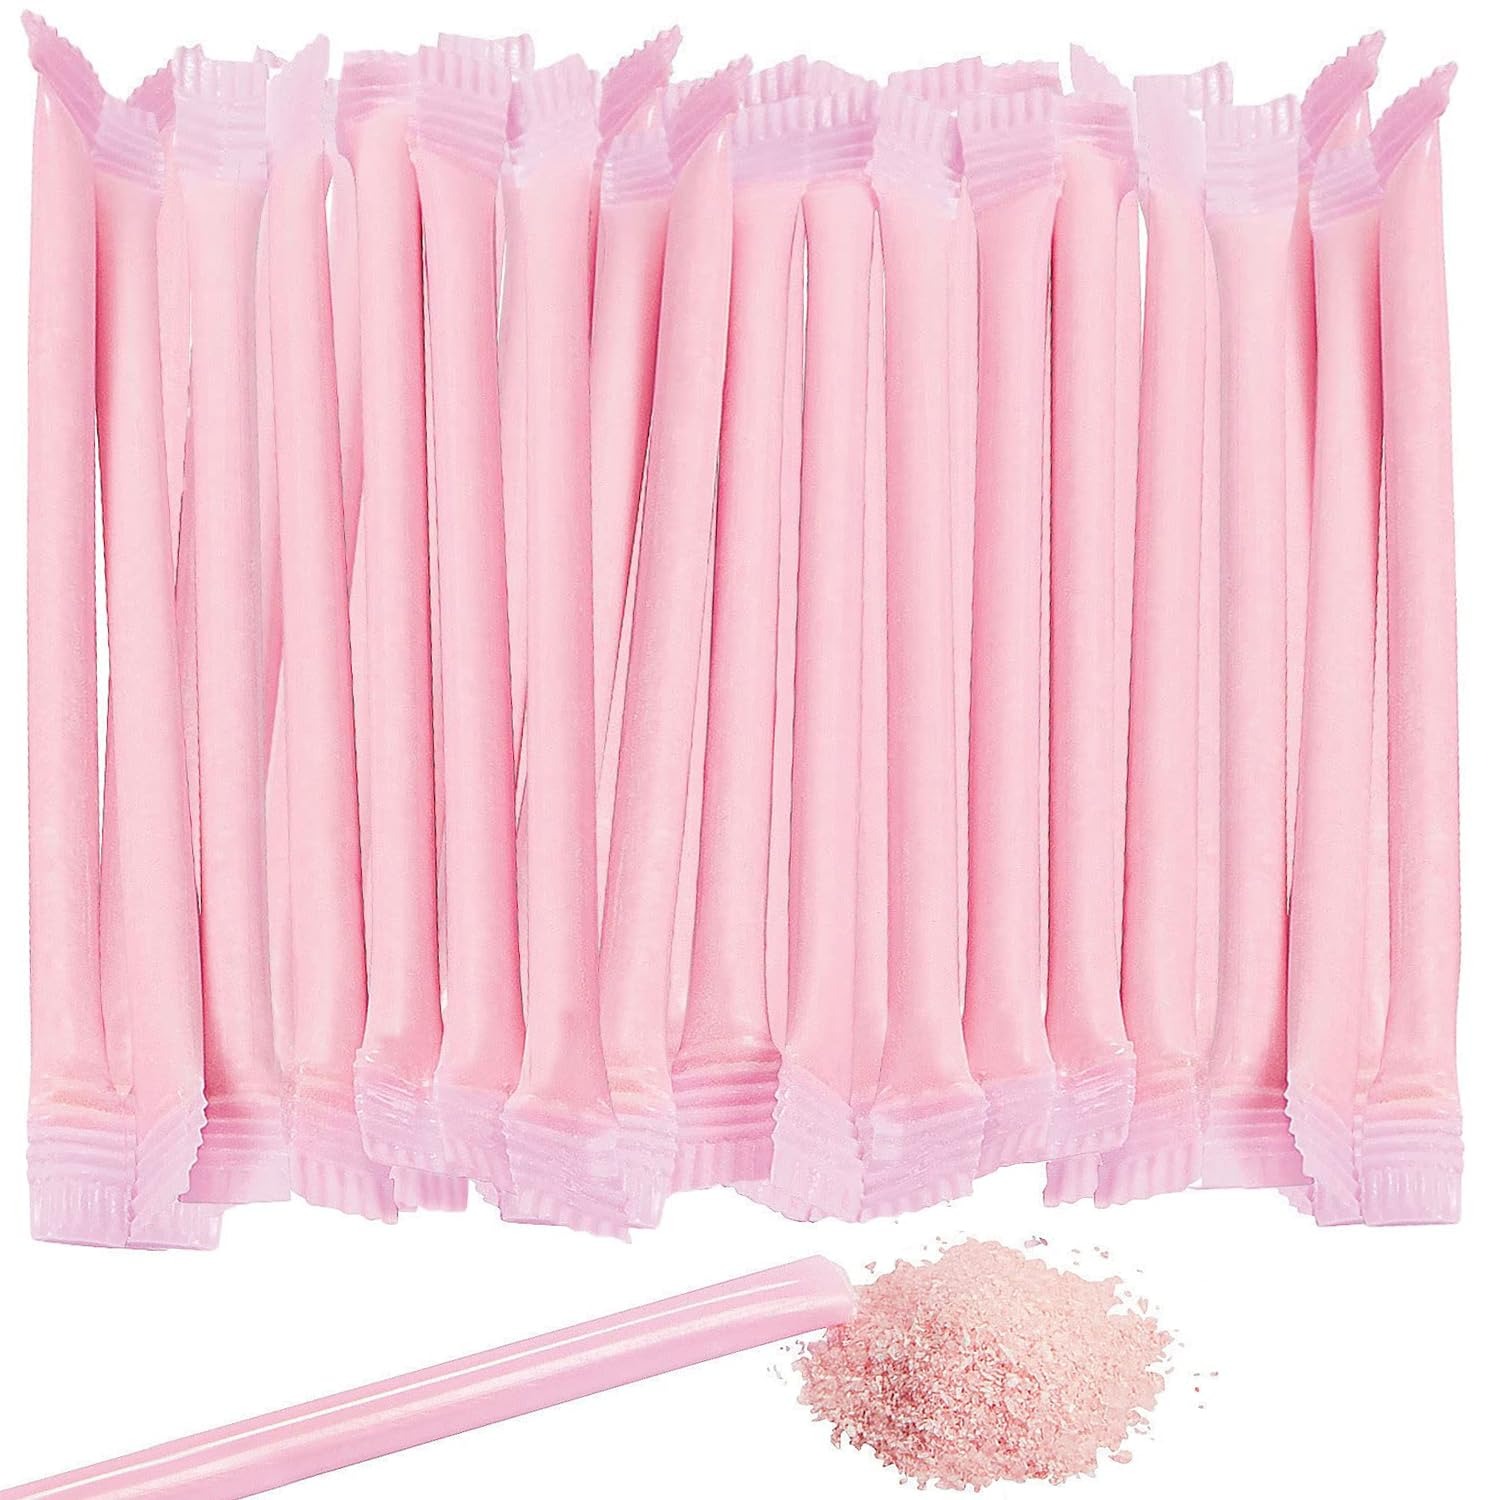
Item Name: Blue Candy Powder Filled Sticks - 240 Pieces - Bulk Candy - Pixie Sticks Retro Candy - Great for Candy Buffet - Wedding - Gender Reveal - Baby Shower - Bachelor - Birthday Party and more (Blue Raspberry)
Bullet Point: Candy Powder Filled Sticks - 240 Pieces - Bulk Candy for Candy Bar
Product Description: Choose from PINK or BLUE Candy Powder Filled Sticks - 240 Pieces - Bulk Candy - Pixie Sticks Retro Candy - Great for Candy Buffet - Wedding - Gender Reveal - Baby Shower - Bachelorette - Birthday Party and more
Value: 240.0
Unit: Count

Price: 25.53